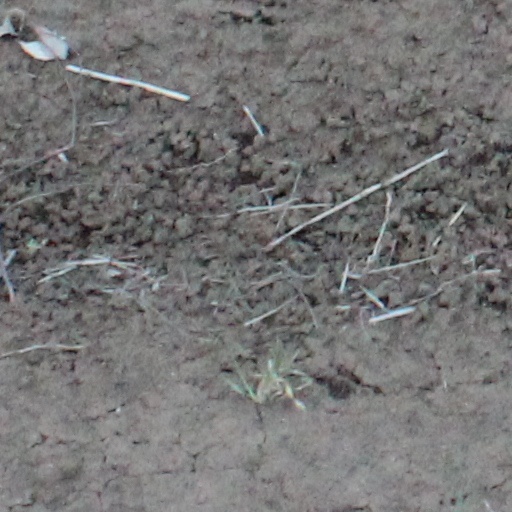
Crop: wheat